Jesmond Old Cemetery

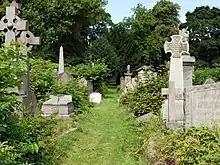
Jesmond Old Cemetery

Jesmond Old Cemetery is a Victorian cemetery in Newcastle upon Tyne, United Kingdom, founded in 1834. It contains two Grade II listed buildings and seven Grade II listed monuments as well as the graves of dozens of notable people from the history of Tyneside. The cemetery was designed by John Dobson who was himself later buried in the cemetery.